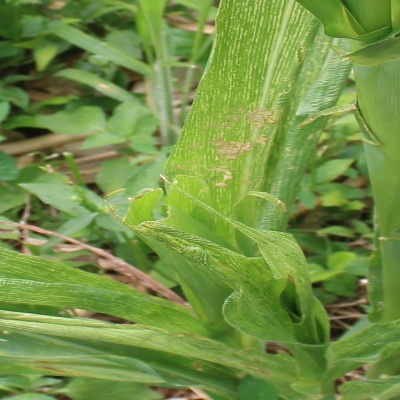
Crop: Maize
Condition: streak virus